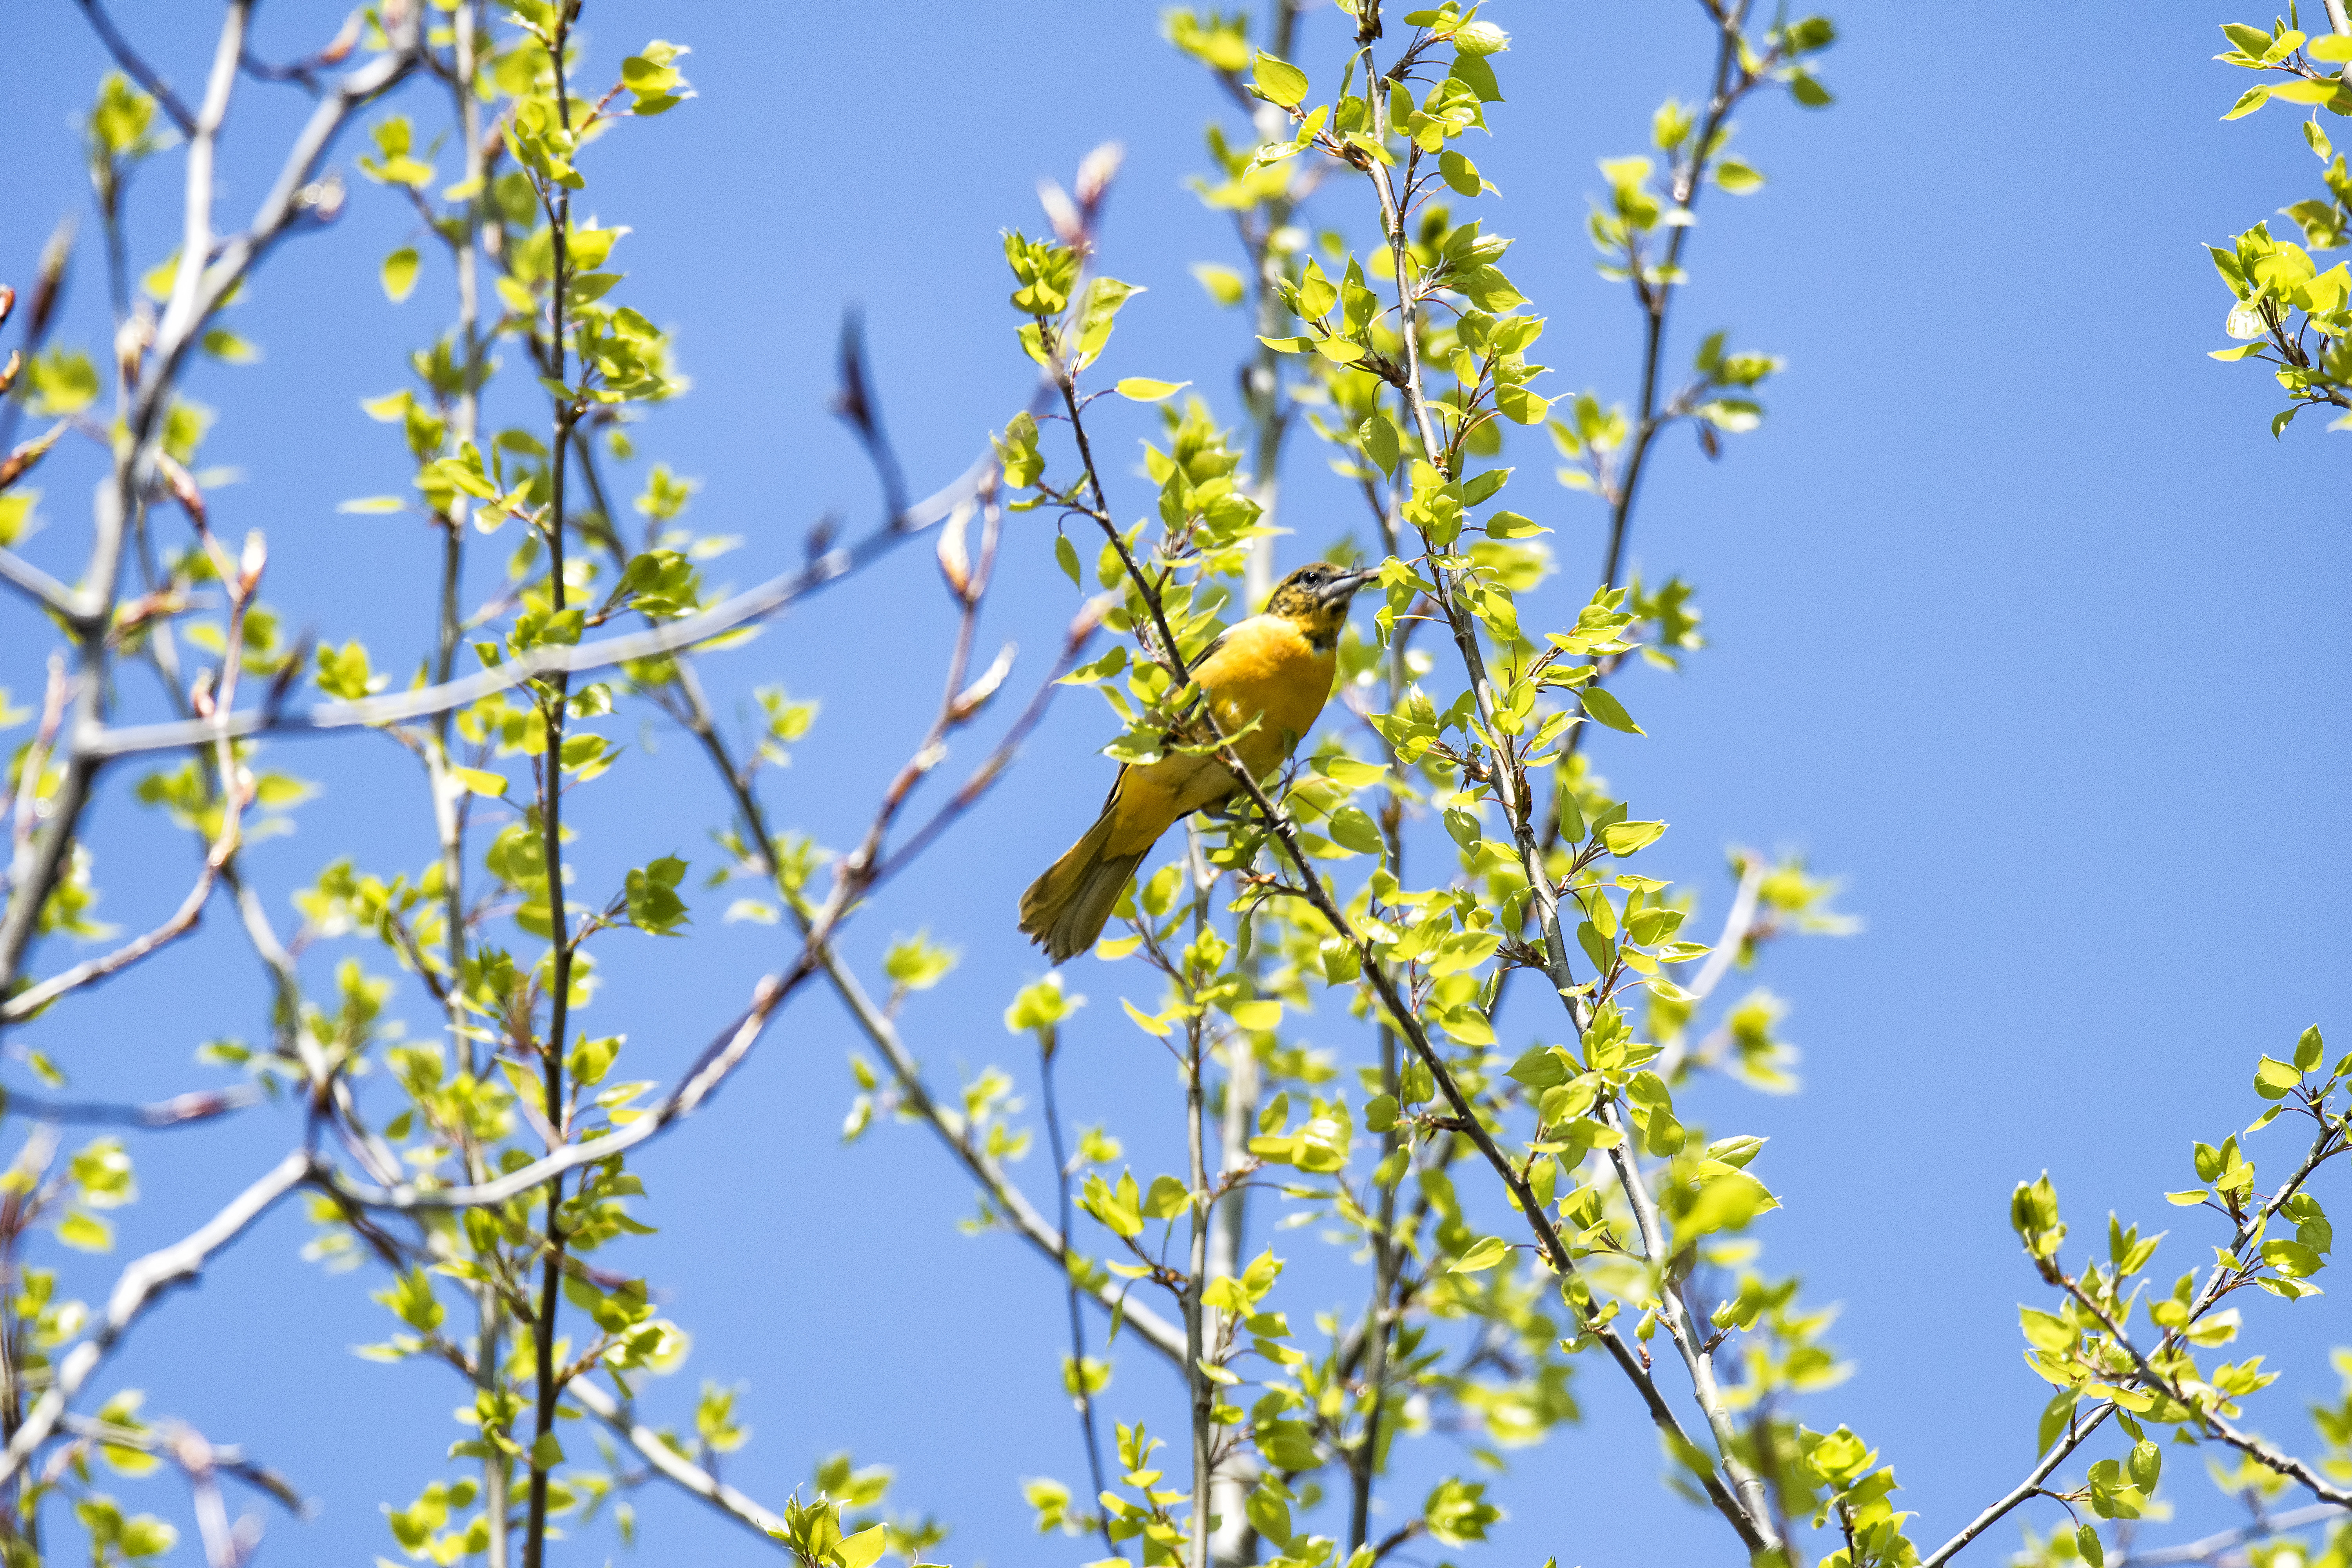
tree, branch, blossom, bird, plant, sky, meadow, sunlight, leaf, flower, pollen, produce, insect, flora, invertebrate, wildflower, de, canada, shrub, quebec, baltimore, sherbrooke, oiseau, oriole, flowering plant, woody plant, land plant